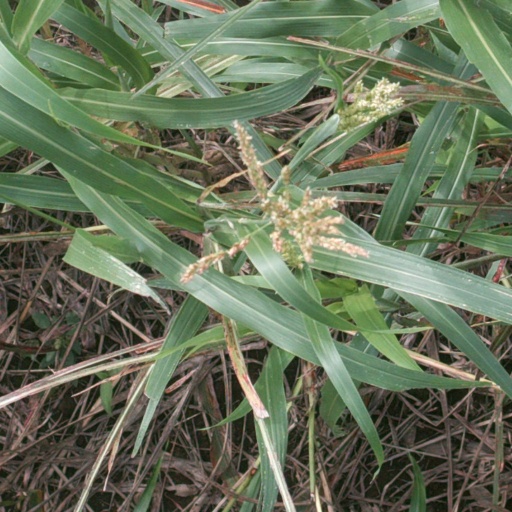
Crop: sorghum